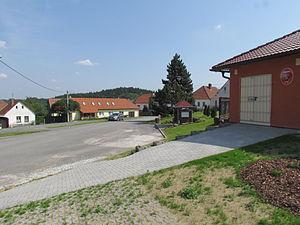
Hroznatín est une commune du district de Třebíč, dans la région de Vysočina, en République tchèque. Sa population s'élevait à 110 habitants en 2019.